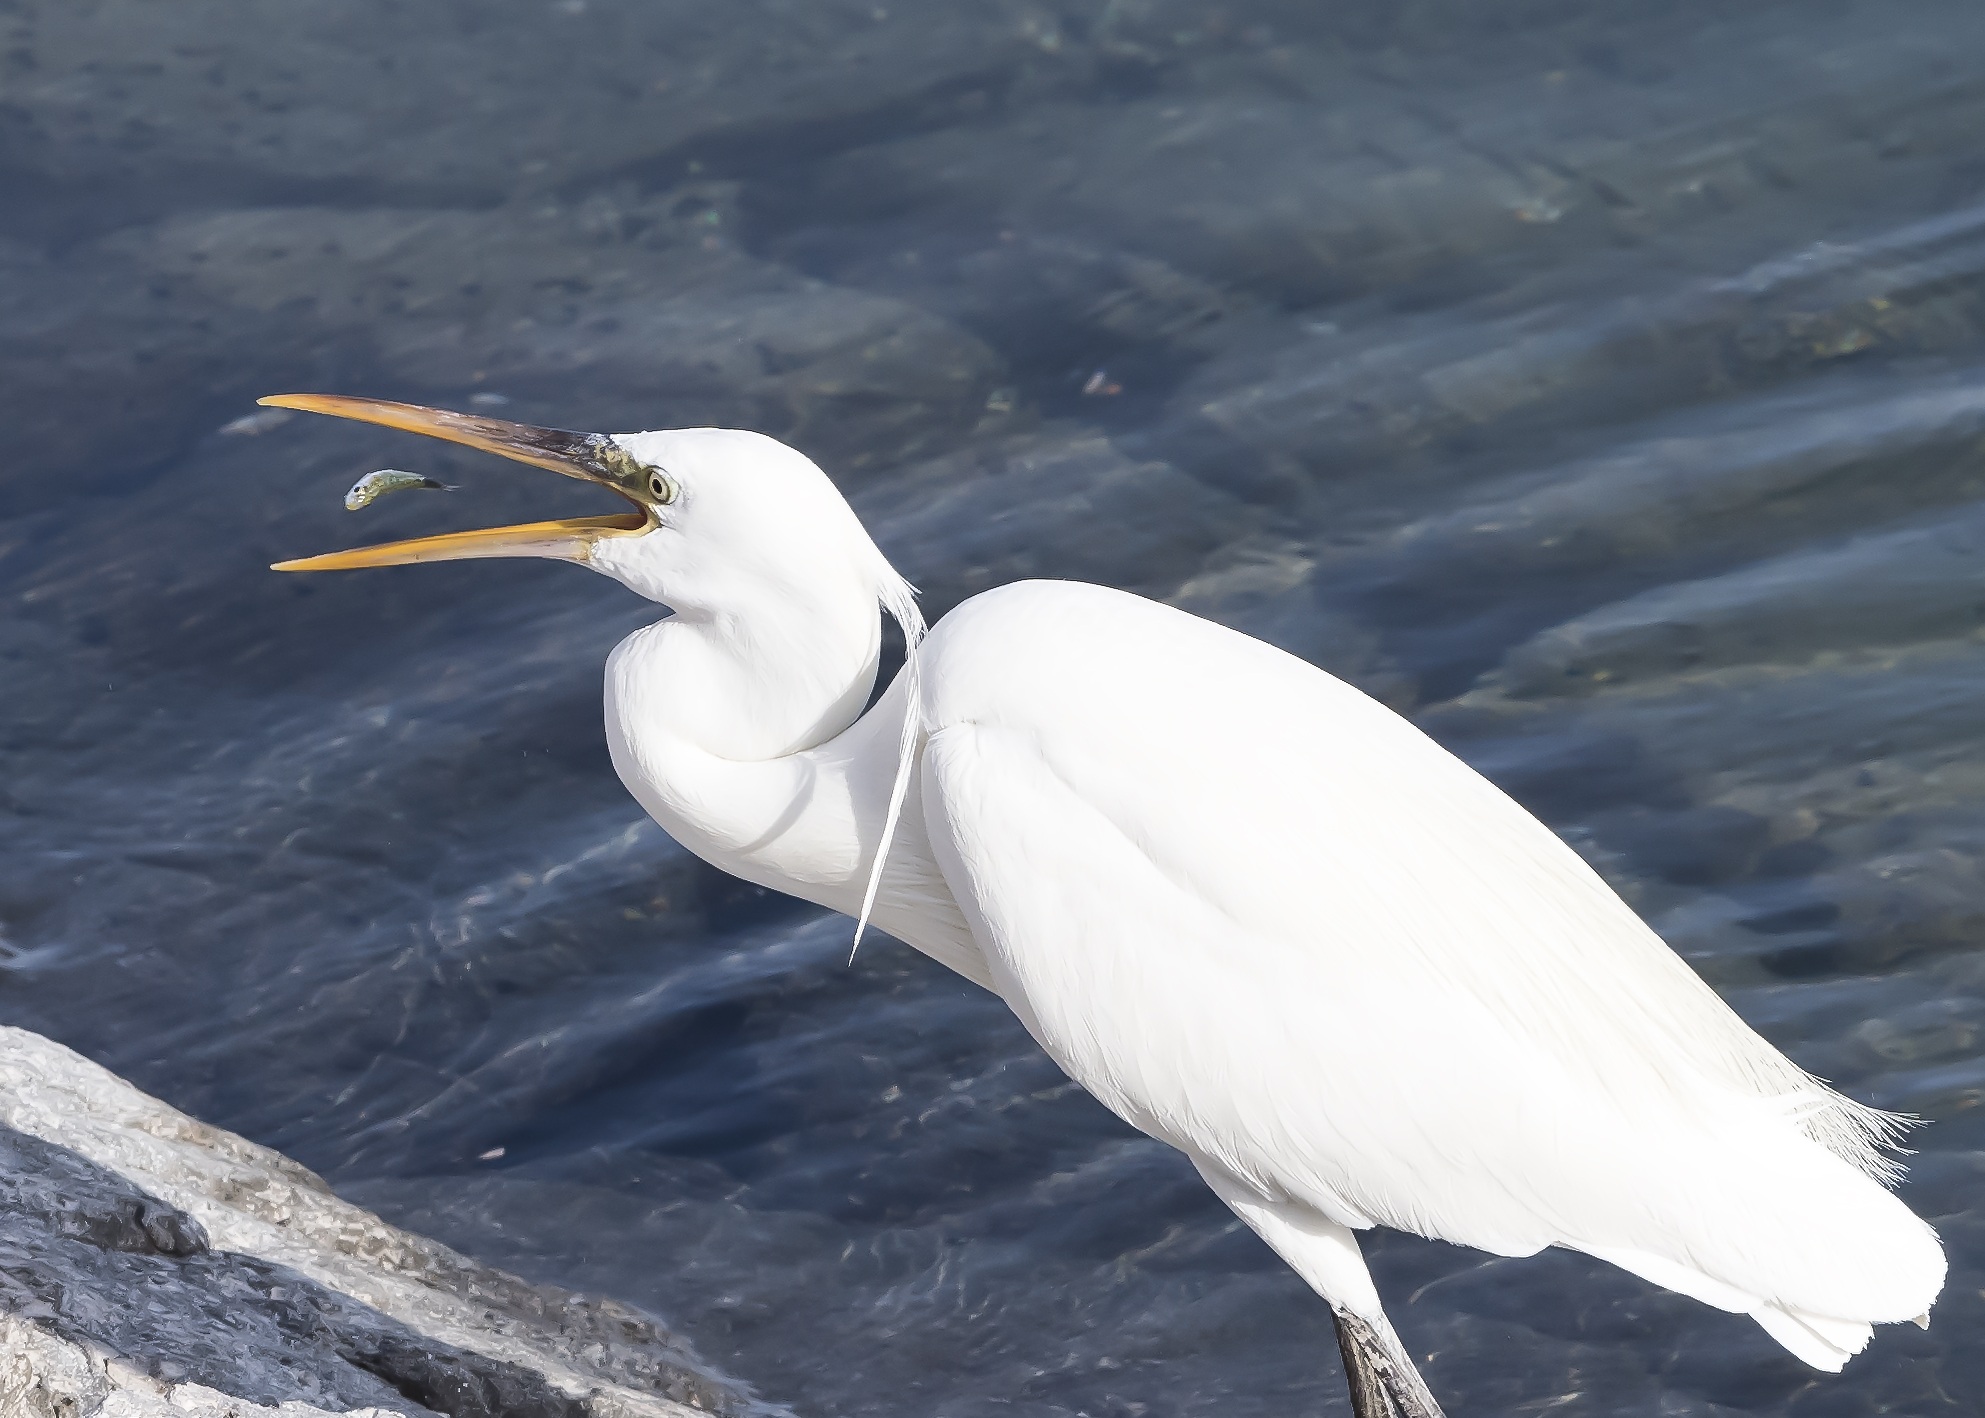
water, nature, bird, wing, white, animal, wildlife, wild, beak, fishing, fish, feather, fauna, vertebrate, egret, heron, hunting, pelecaniformes, prey, great egret